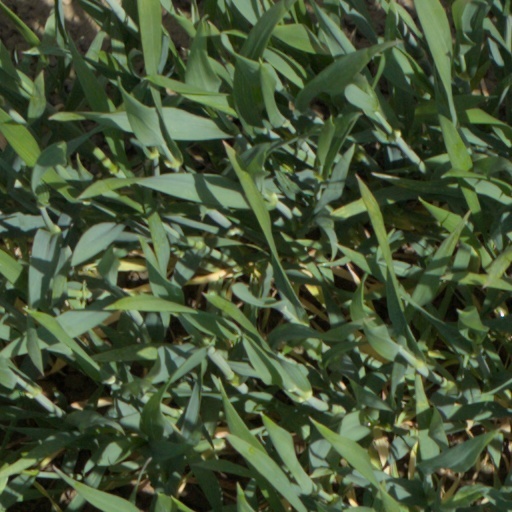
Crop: wheat